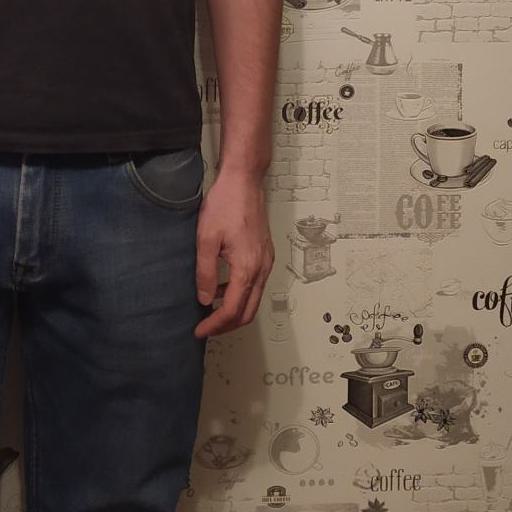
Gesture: no_gesture